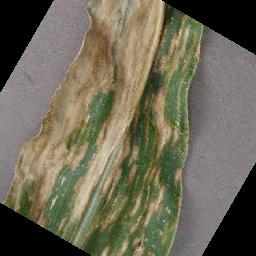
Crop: corn
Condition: (maize)_cercospora_spot_gray_spot